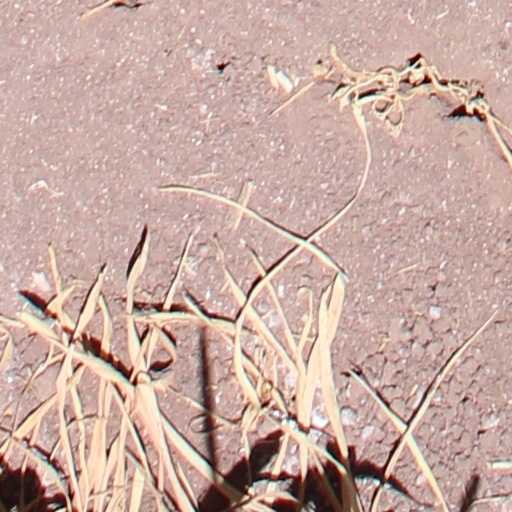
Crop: wheat